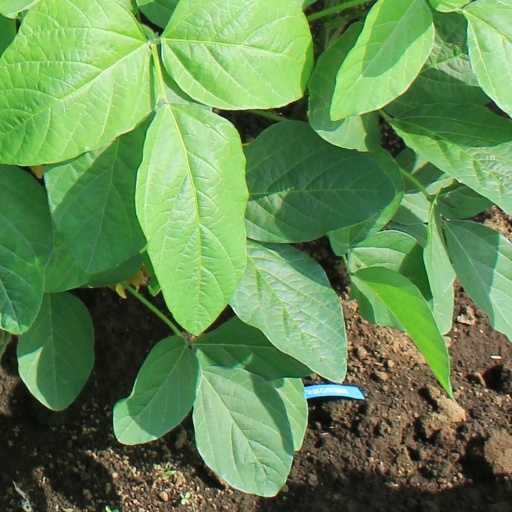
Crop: soybean